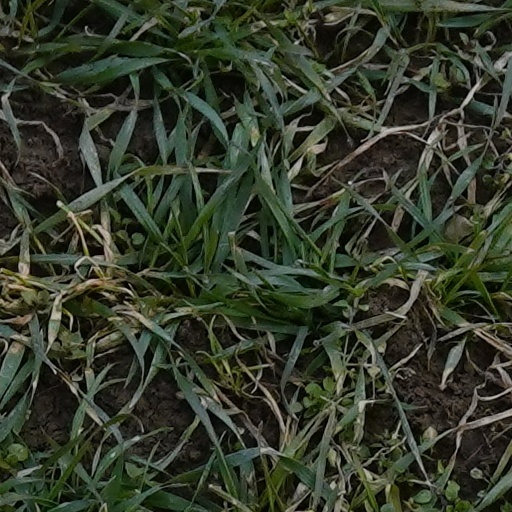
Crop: wheat